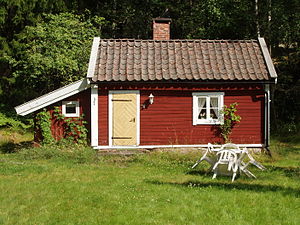
Hytte
Svensk hytte i Ljusterö, Stockholm
En hytte er typisk et lille hus der oftest er primitivt, ligger i landlige omgivelser og bruges som midlertidig bolig, fx i forbindelse med ferie. Hytter tænkes nogen gange at være af ældre oprindelse eller er bygget til at se gammeldags ud. Der kan være forskellige forudindtagede opfattelser forbundet til livet i en hytte, såsom fattigdom, nøjsomhed, idyl, simplicitet, og/eller forbindelse med naturen.